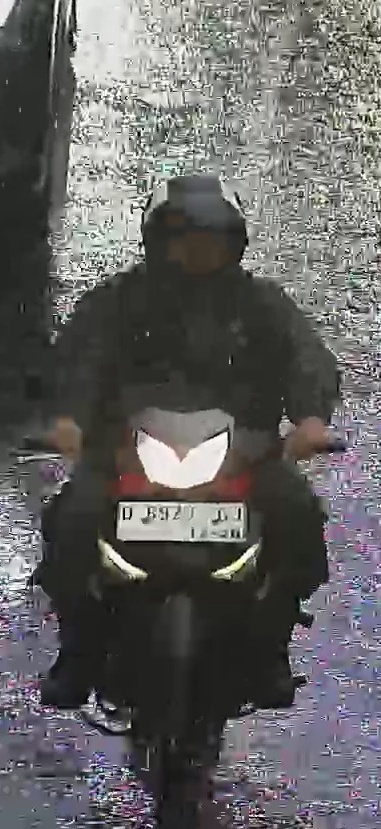
person-with-helmet: 1
person-without-helmet: 0